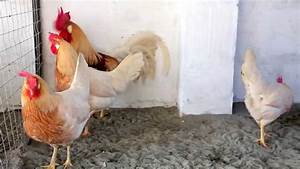
Label: gallina